Les têtes interverties

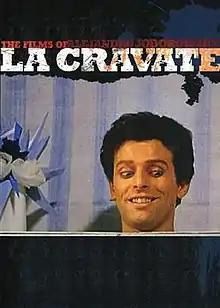

Les têtes interverties, also known as La cravate, The Transposed Heads and The Severed Heads, is a 1957 French short film written and directed by Alejandro Jodorowsky, Saul Gilbert, and Ruth Michelly. Shot between 1953 and 1957, the film is a mime adaptation of Thomas Mann's 1940 novella "The Transposed Heads" ("Die vertauschten Köpfe"). The film stars the surreal humorist Raymond Devos as well as Jodorowsky himself.